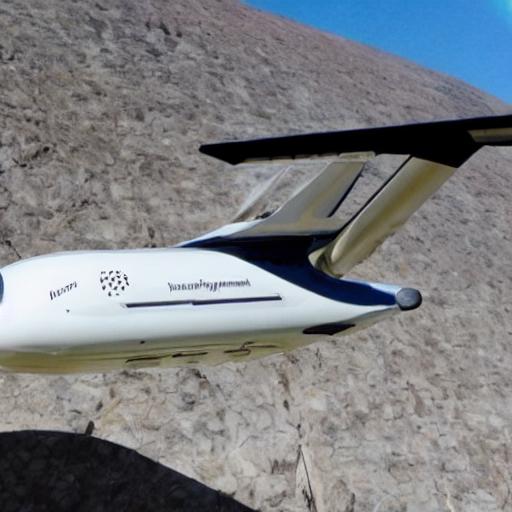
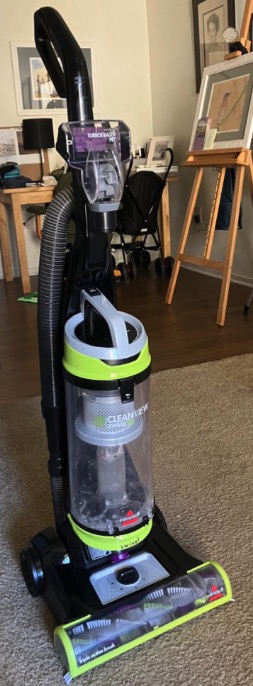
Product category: items_vacuum
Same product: no